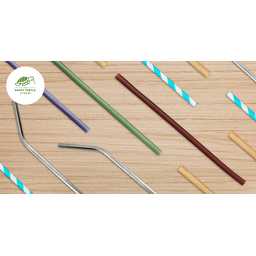
Label: plastic